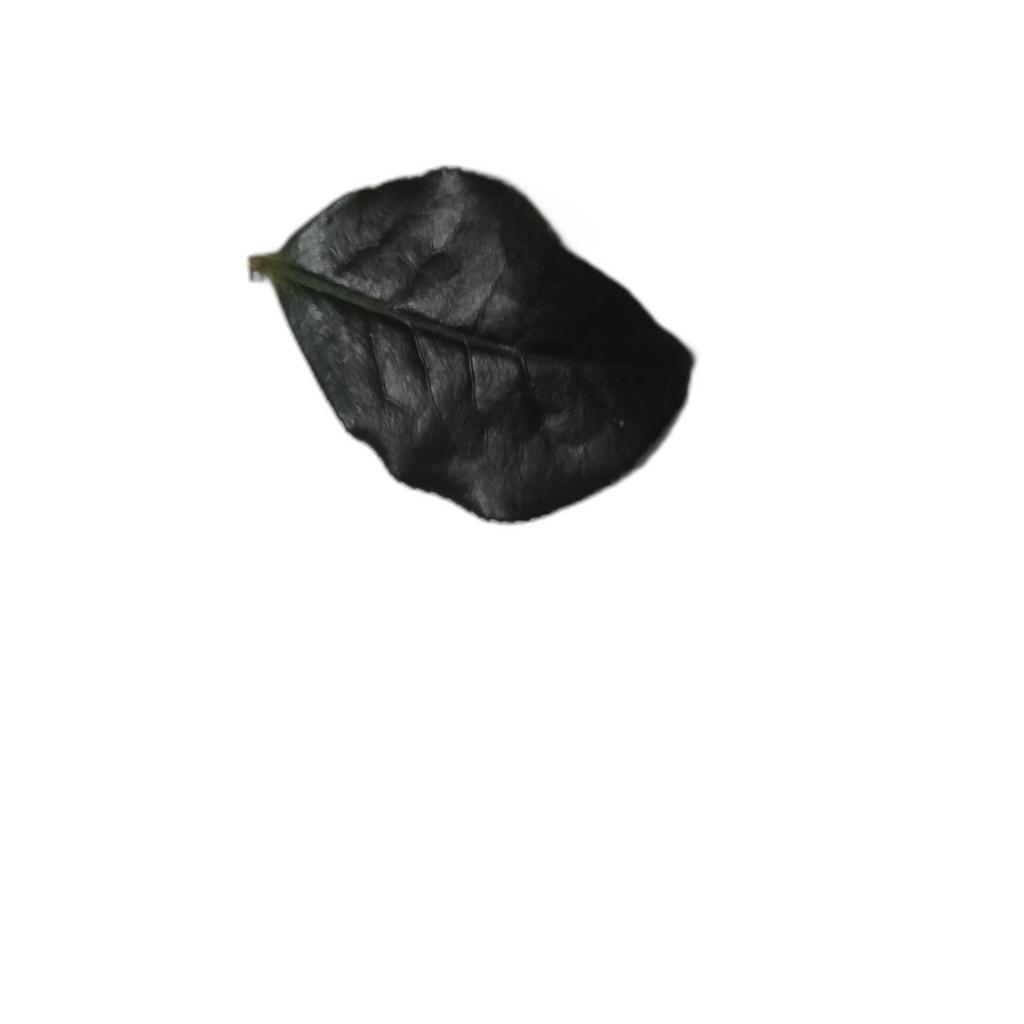
Label: Healthy